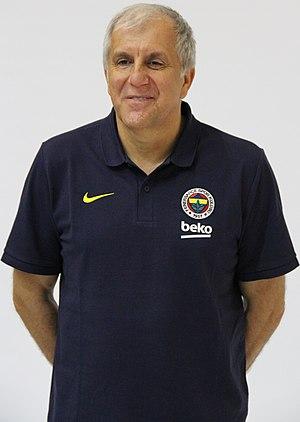
Želimir Obradović dit Željko Obradović, né le 9 mars 1960 à Čačak, est un joueur et entraîneur serbe de basket-ball.